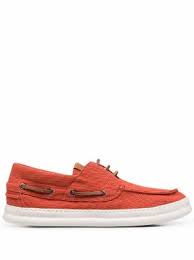
Label: Boat